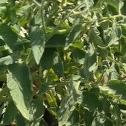
Crop: Tomato
Condition: healthy-leaf